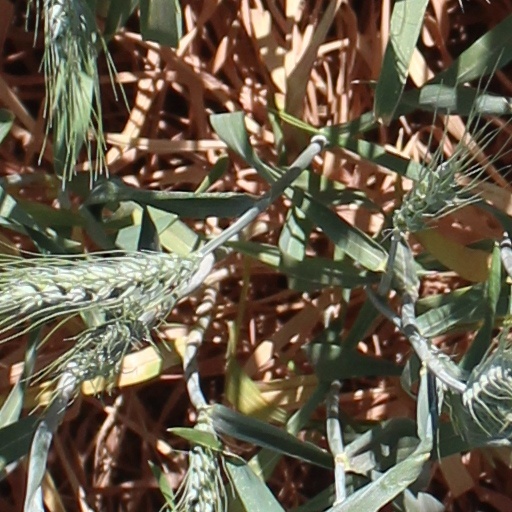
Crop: wheat